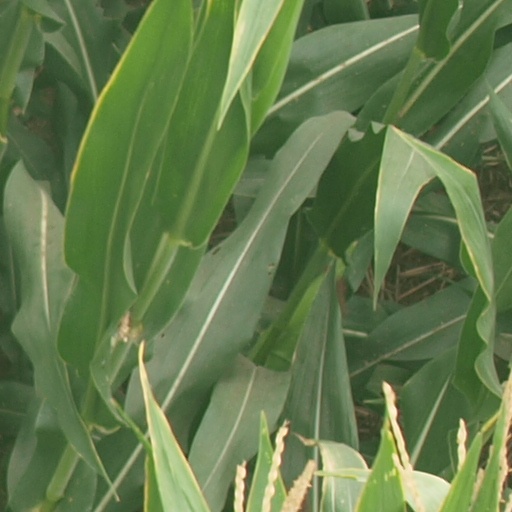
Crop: maize; corn